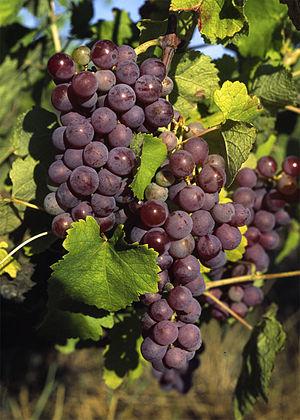
Le mauzac B est un cépage de cuve blanc. Il est essentiellement cultivé dans le sud-ouest de la France. Il existe une variante à la pellicule rosée, le mauzac rose Rs.